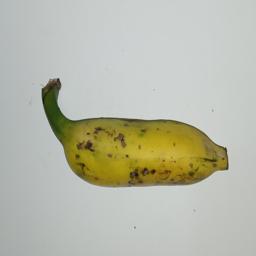
Ripeness: Semi-ripe